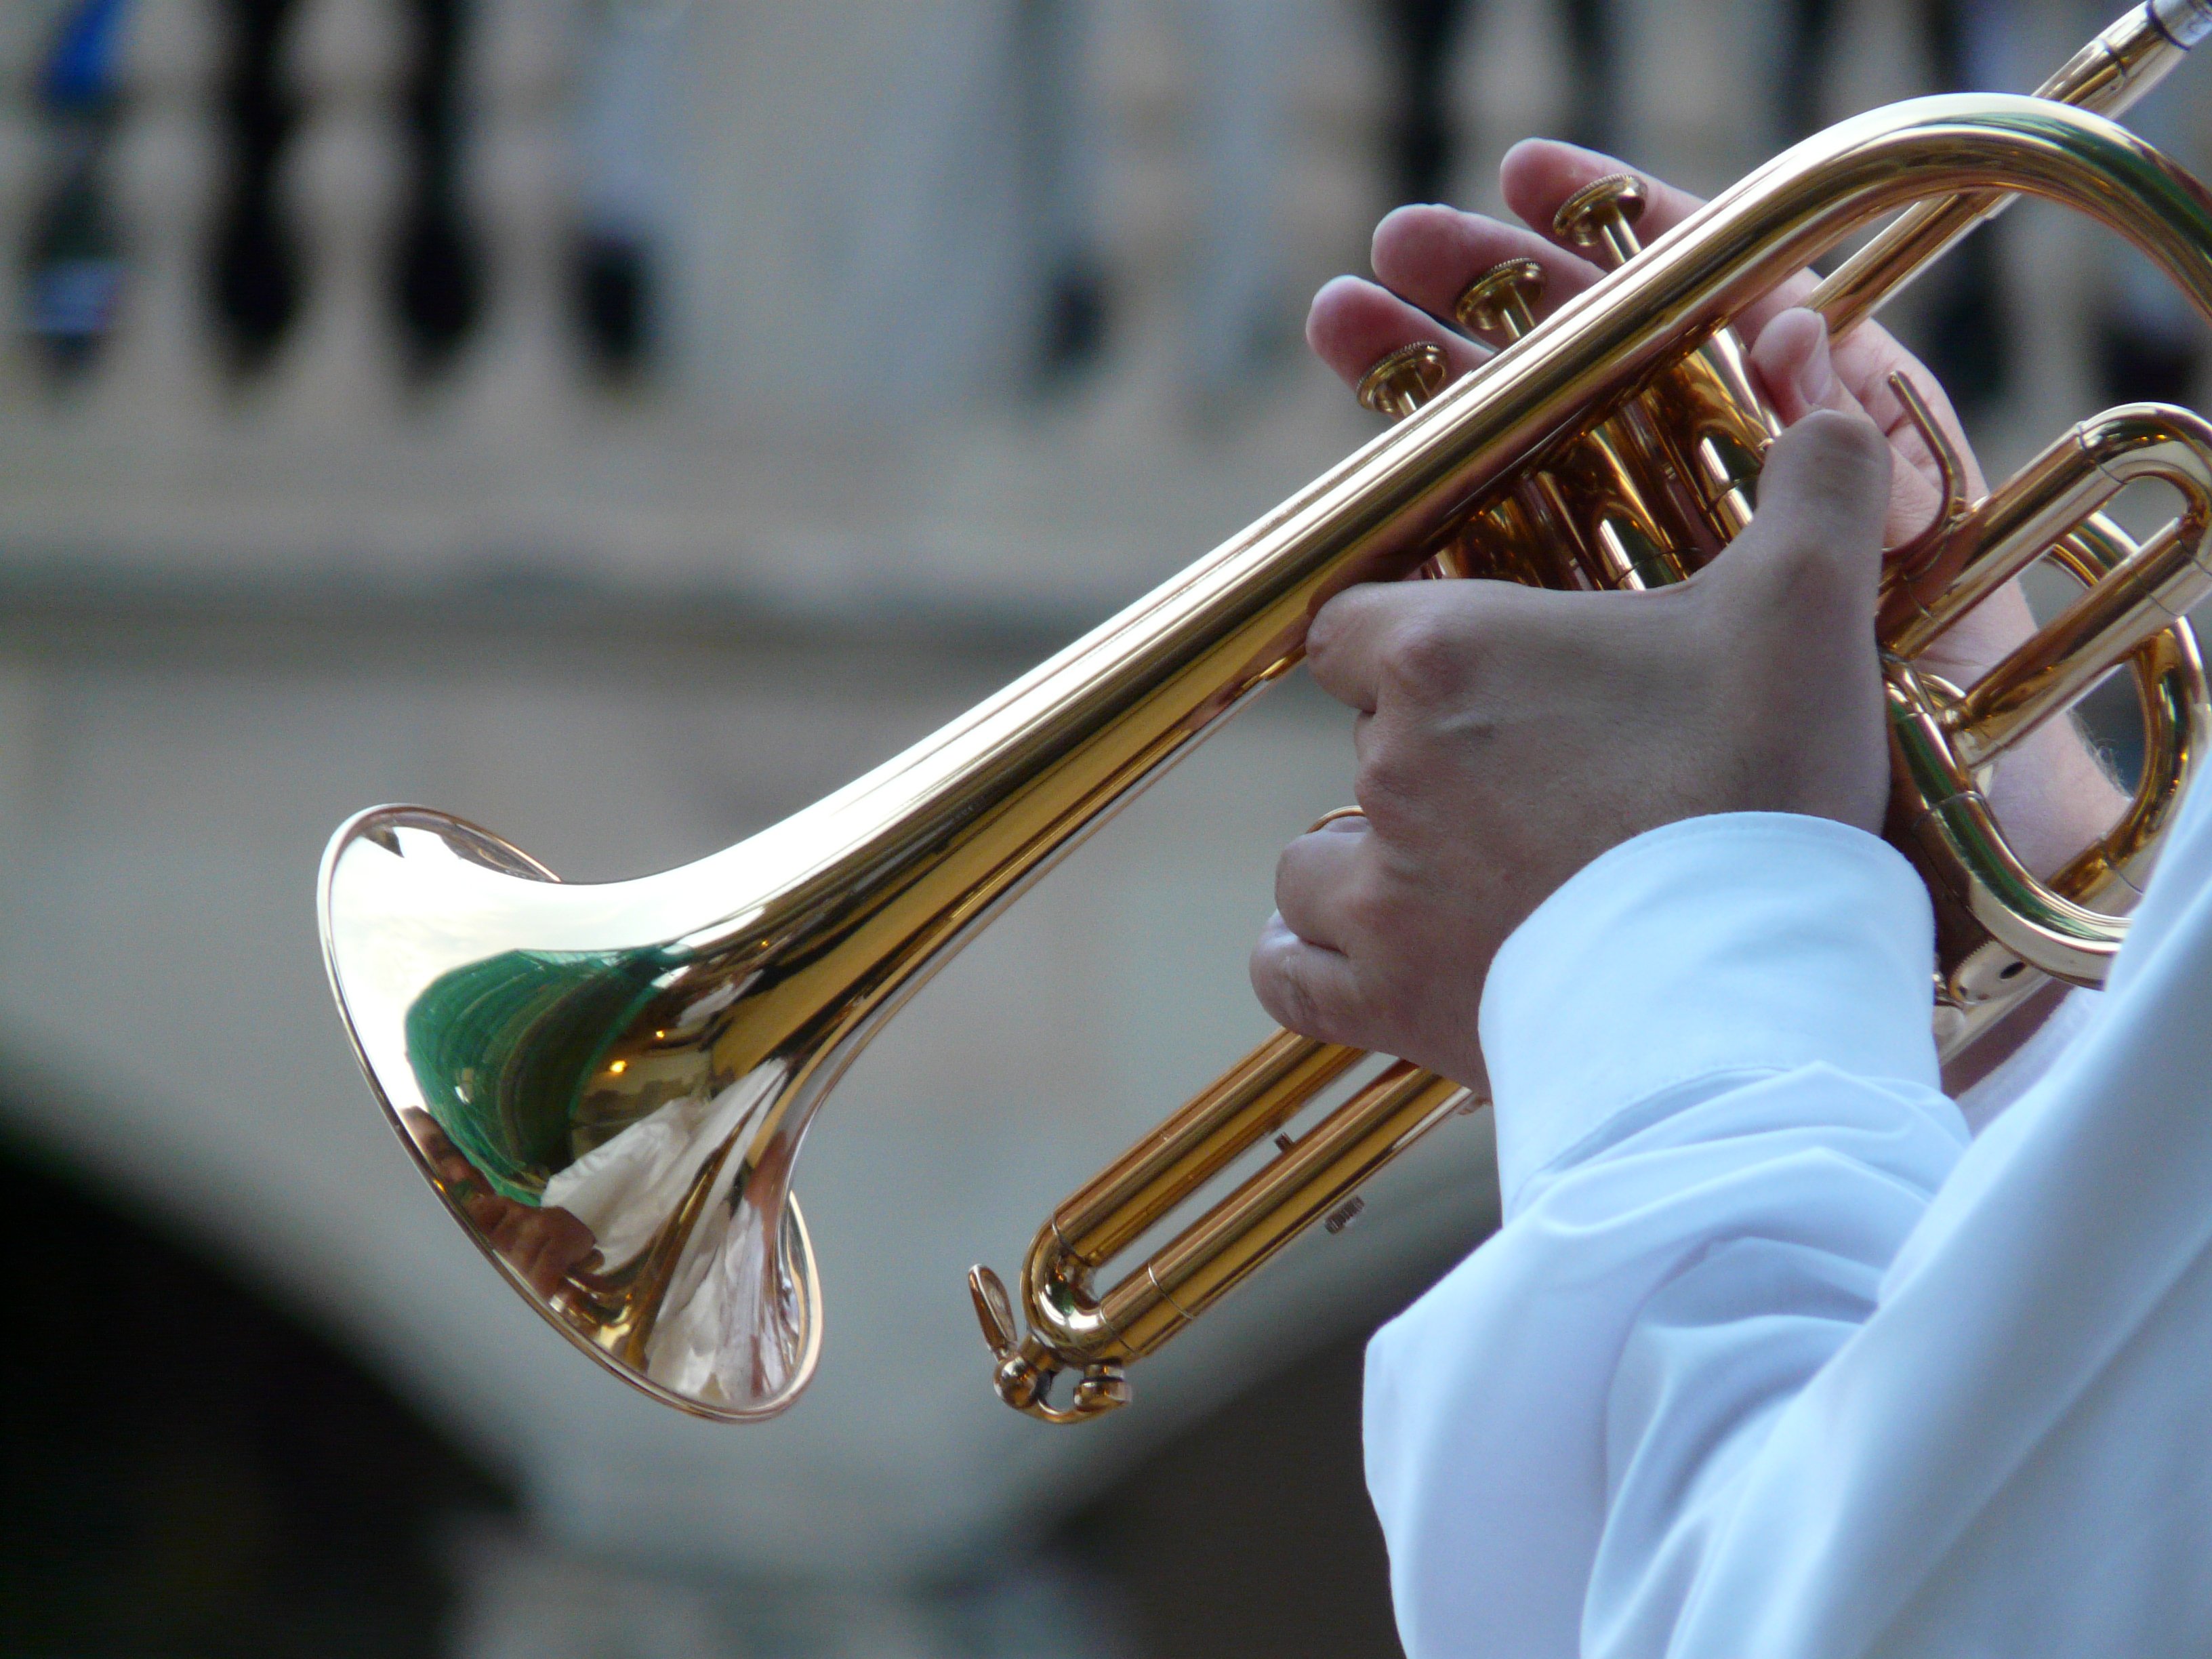
music, cute, concert, horn, shine, musician, musical instrument, trombone, brass, trumpet, tuba, bass guitar, gloss, wind instrument, megaphone, brass instrument, blowers, trumpeter, string instrument, sousaphone, euphonium, trumpet player, types of trombone